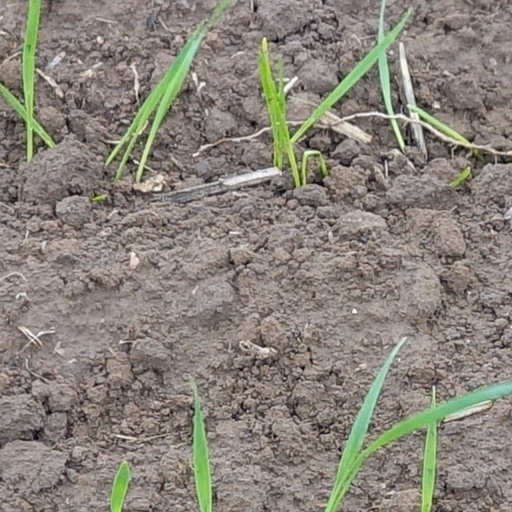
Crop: wheat